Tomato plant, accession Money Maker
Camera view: tilt-top (135 deg); turntable rotation: 240 degrees
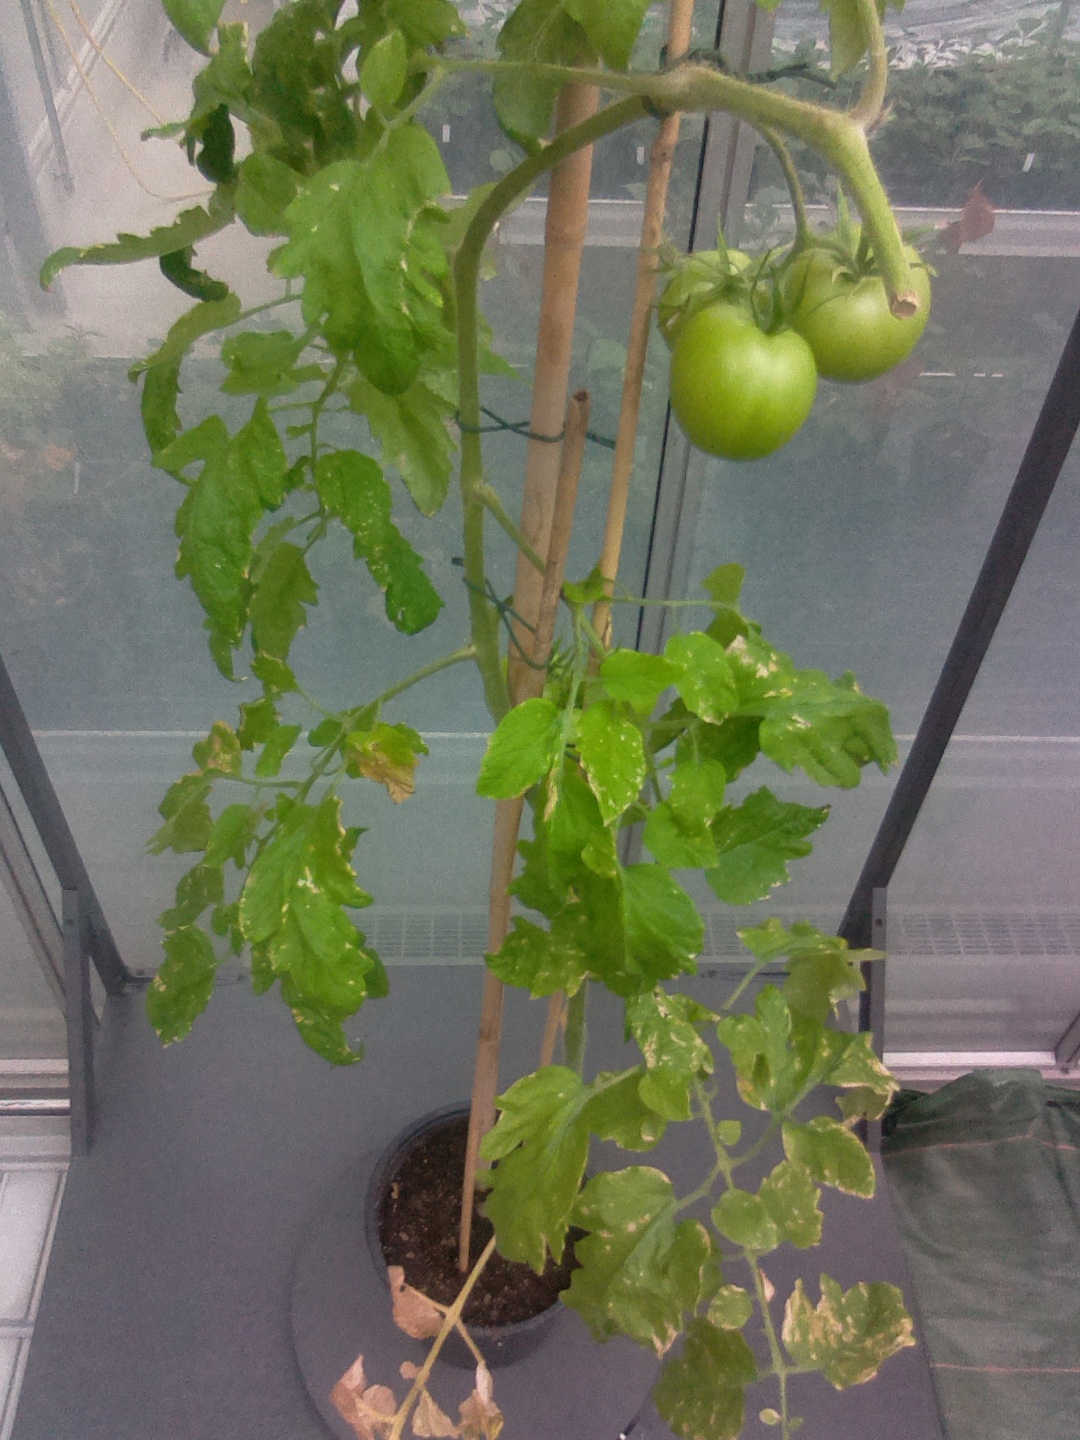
BBCH growth stage 79: 90% -100% of final fruit size